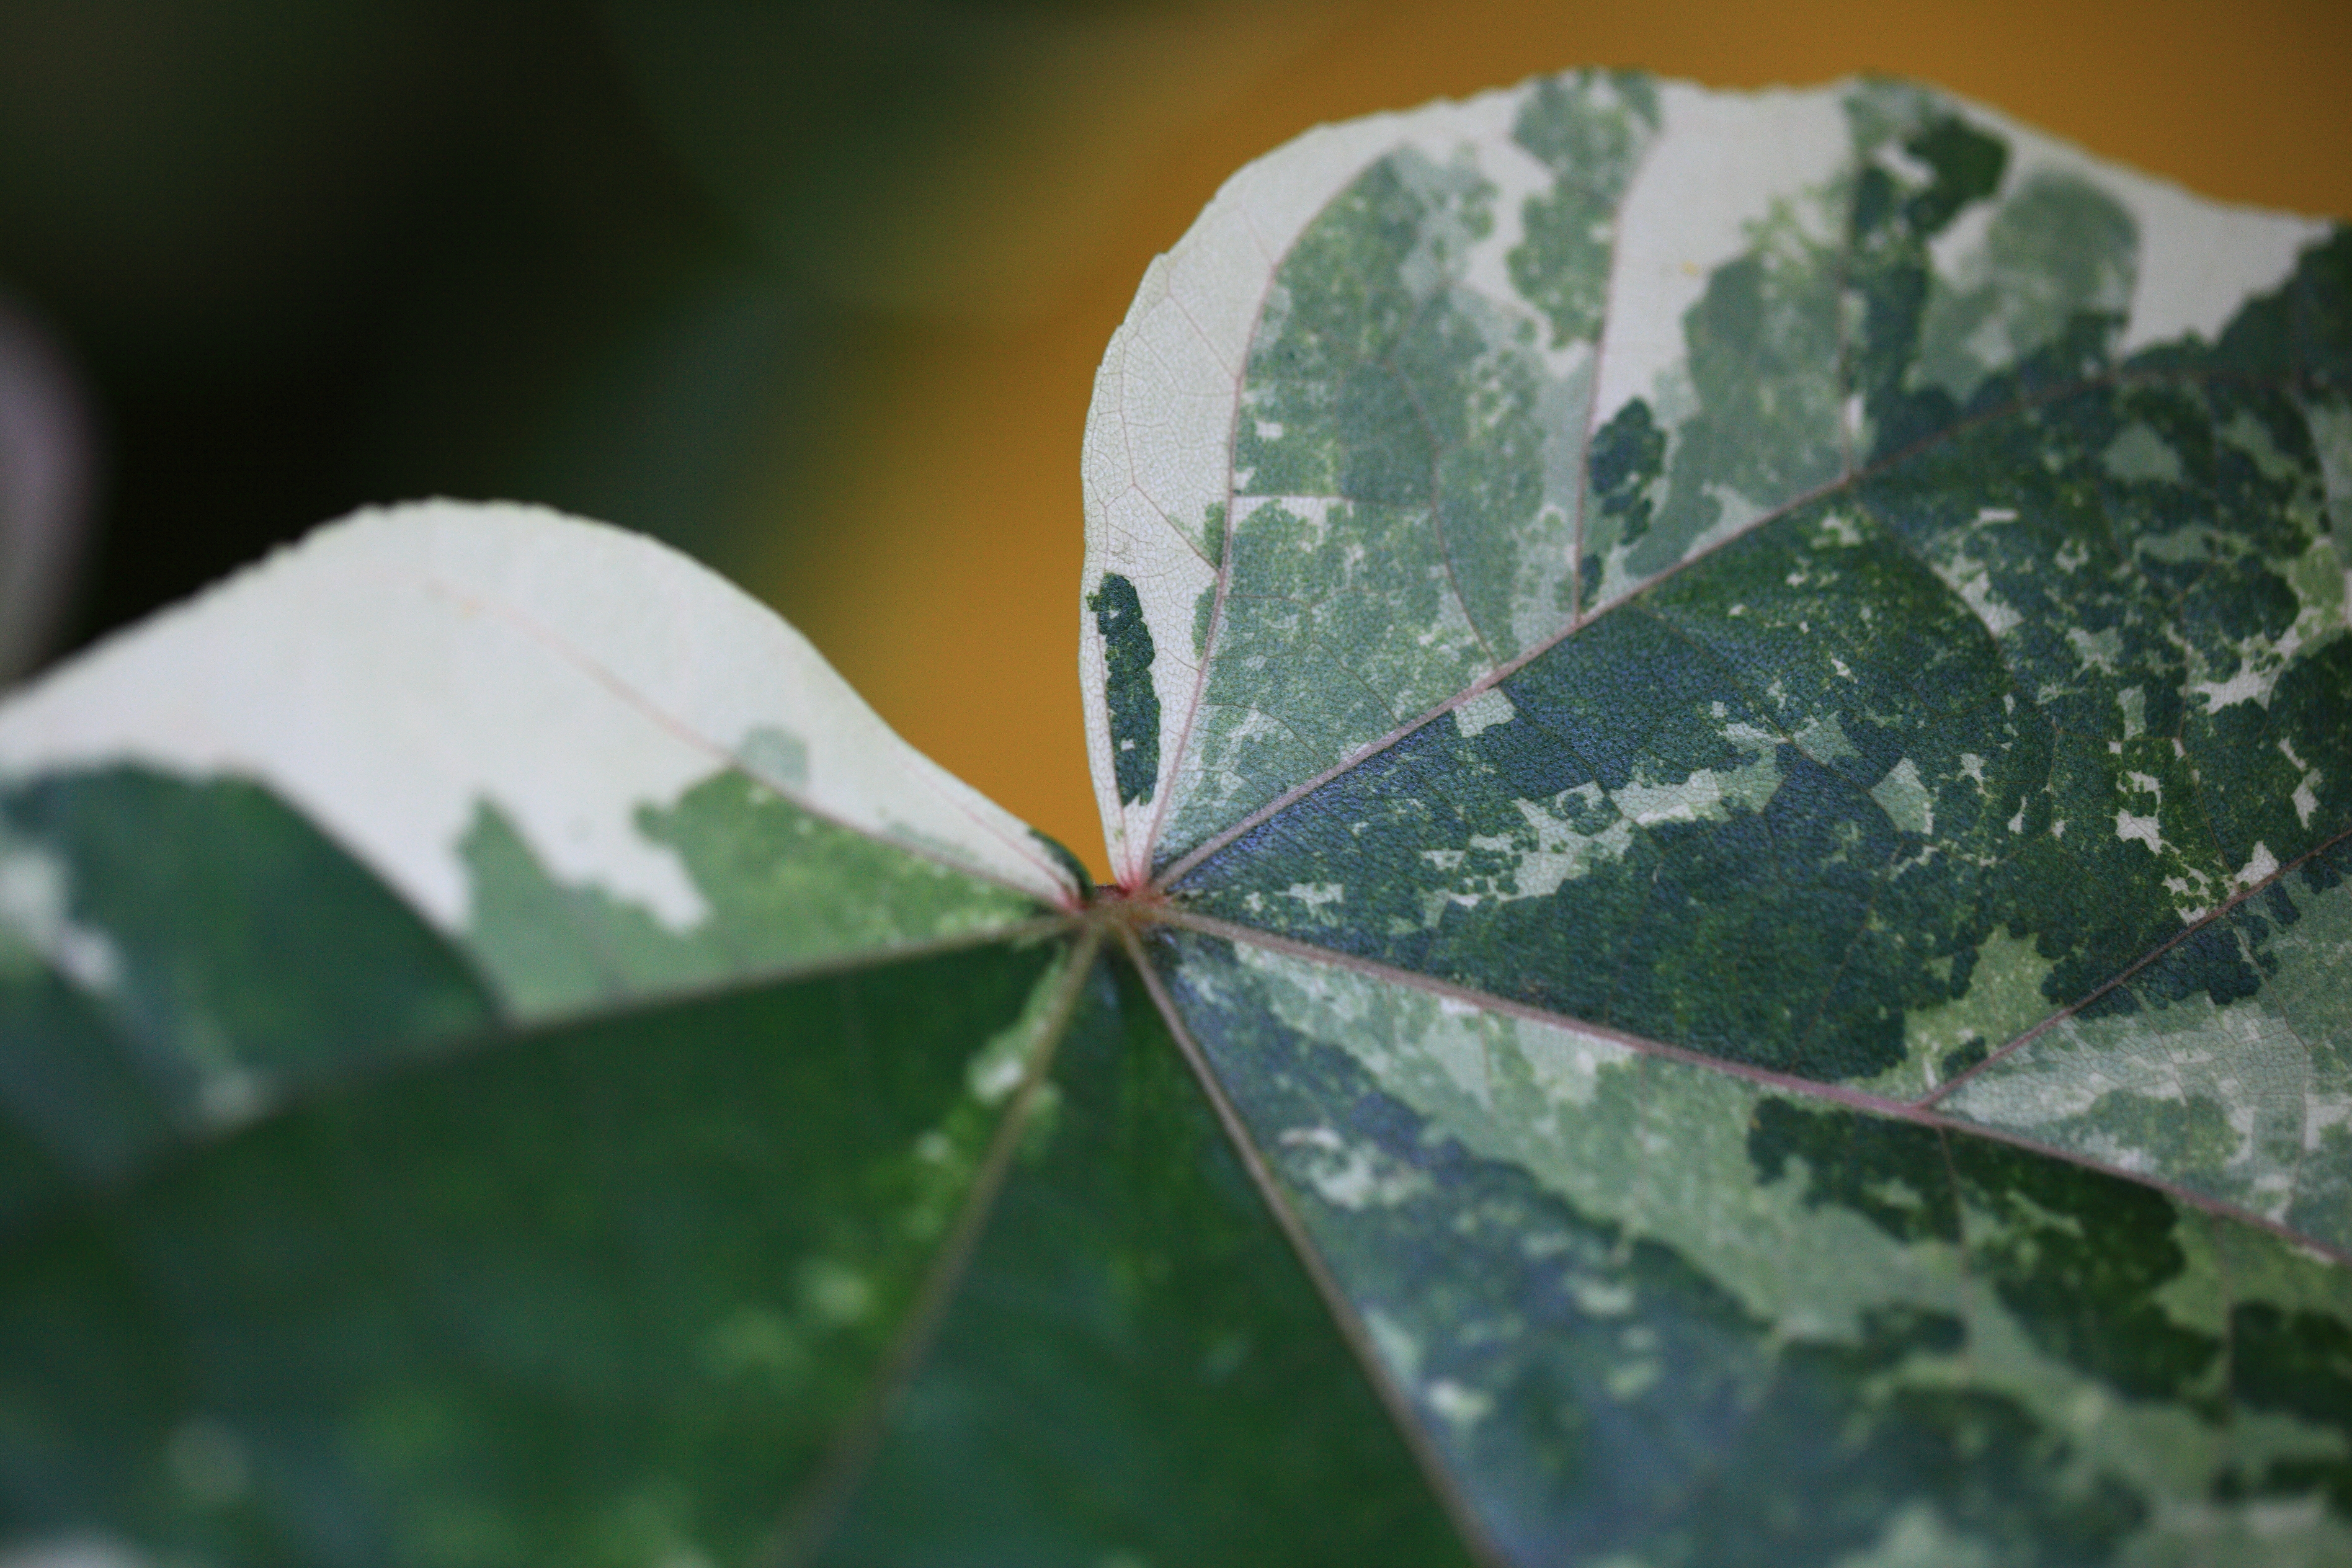
nature, branch, plant, sunlight, leaf, flower, green, high, flora, close up, 5d, hires, markii, hi, res, resolution, macro photography